Newtownards

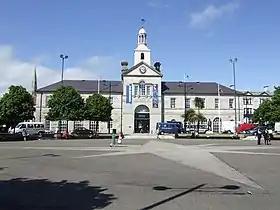
Market House, Newtownards

In 1605 (prior to the official Plantation of Ulster in 1610), Hugh Montgomery was granted the lands and set about rebuilding what was by then known as "Newtown", later expanded to "Newtownards". Official records show the town was established in 1606. Montgomery built a residence in the ruins of the old priory, the tower of which remains. Scottish Protestant settlers, particularly from Ayr, and to a lesser extent Irvine, in Ayrshire, arrived in large numbers and the town grew quickly.